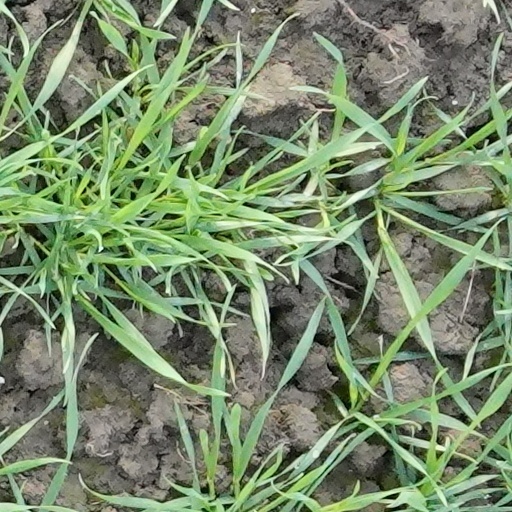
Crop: wheat